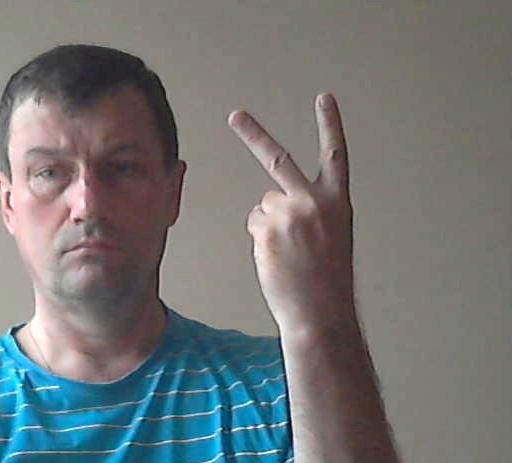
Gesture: peace_inverted